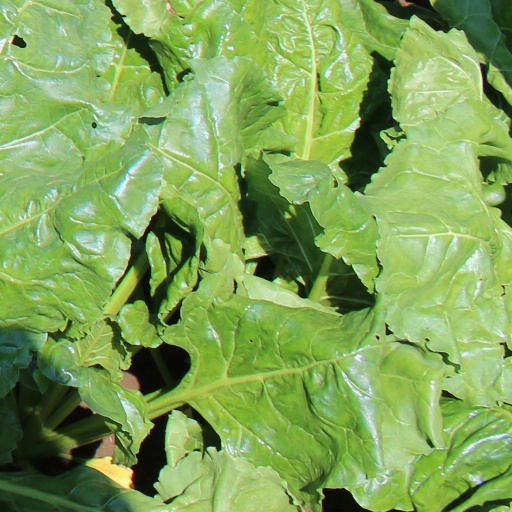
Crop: sugar beet